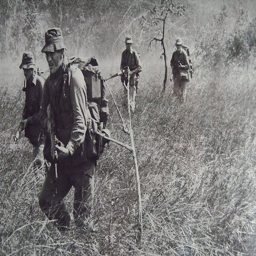
troops photo taken by person , a reporter .